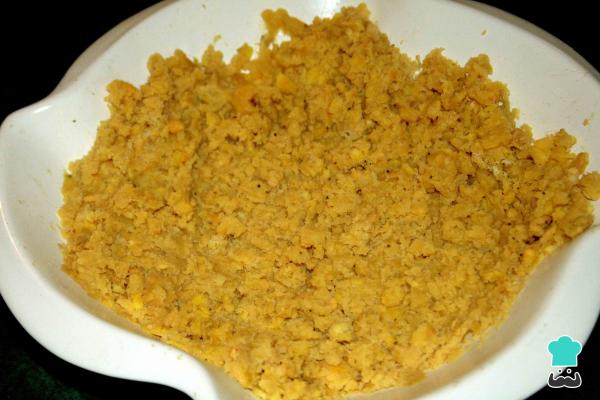
En un recipiente profundo, procede a triturar la fruta hasta crear un puré de plátano verde. Este es el paso más importante de esta receta de arepas de plátano verde sin harina de maíz.Truco: Es aconsejable que le agregues un poquito de aceite o mantequilla al puré, así su textura será perfecta para amasar y no se quebrará.